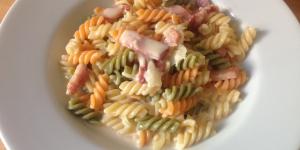
fusilli carbonara